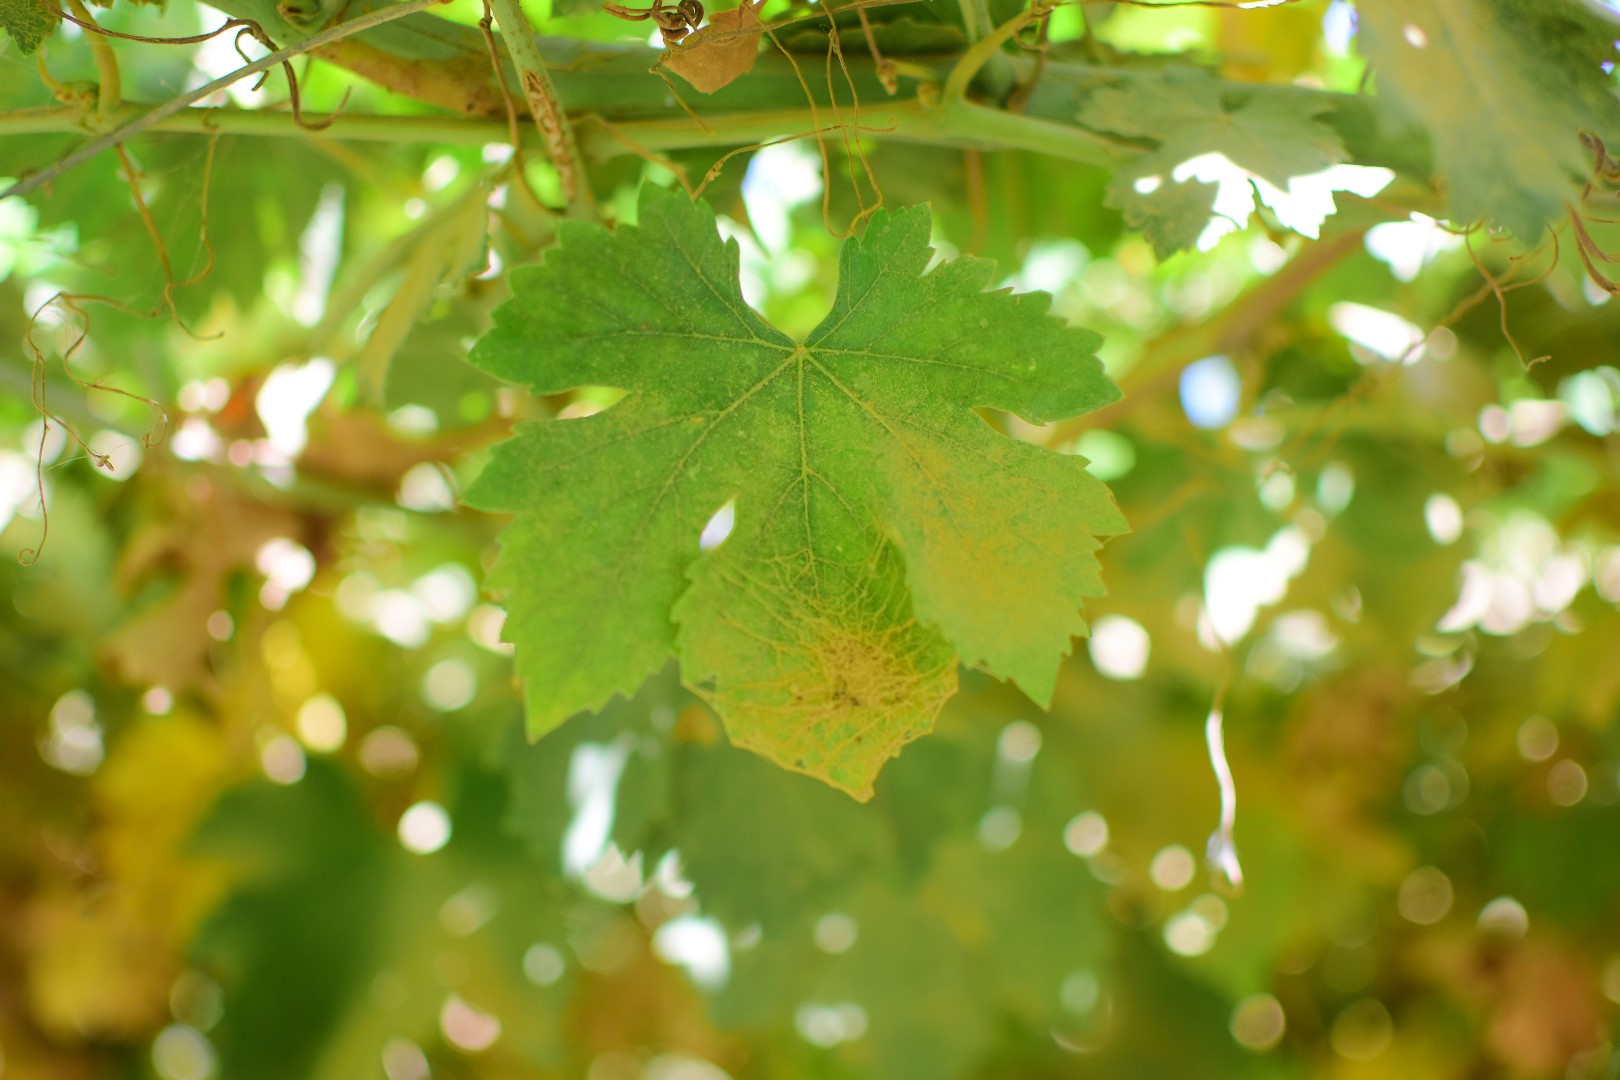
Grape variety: Halawani